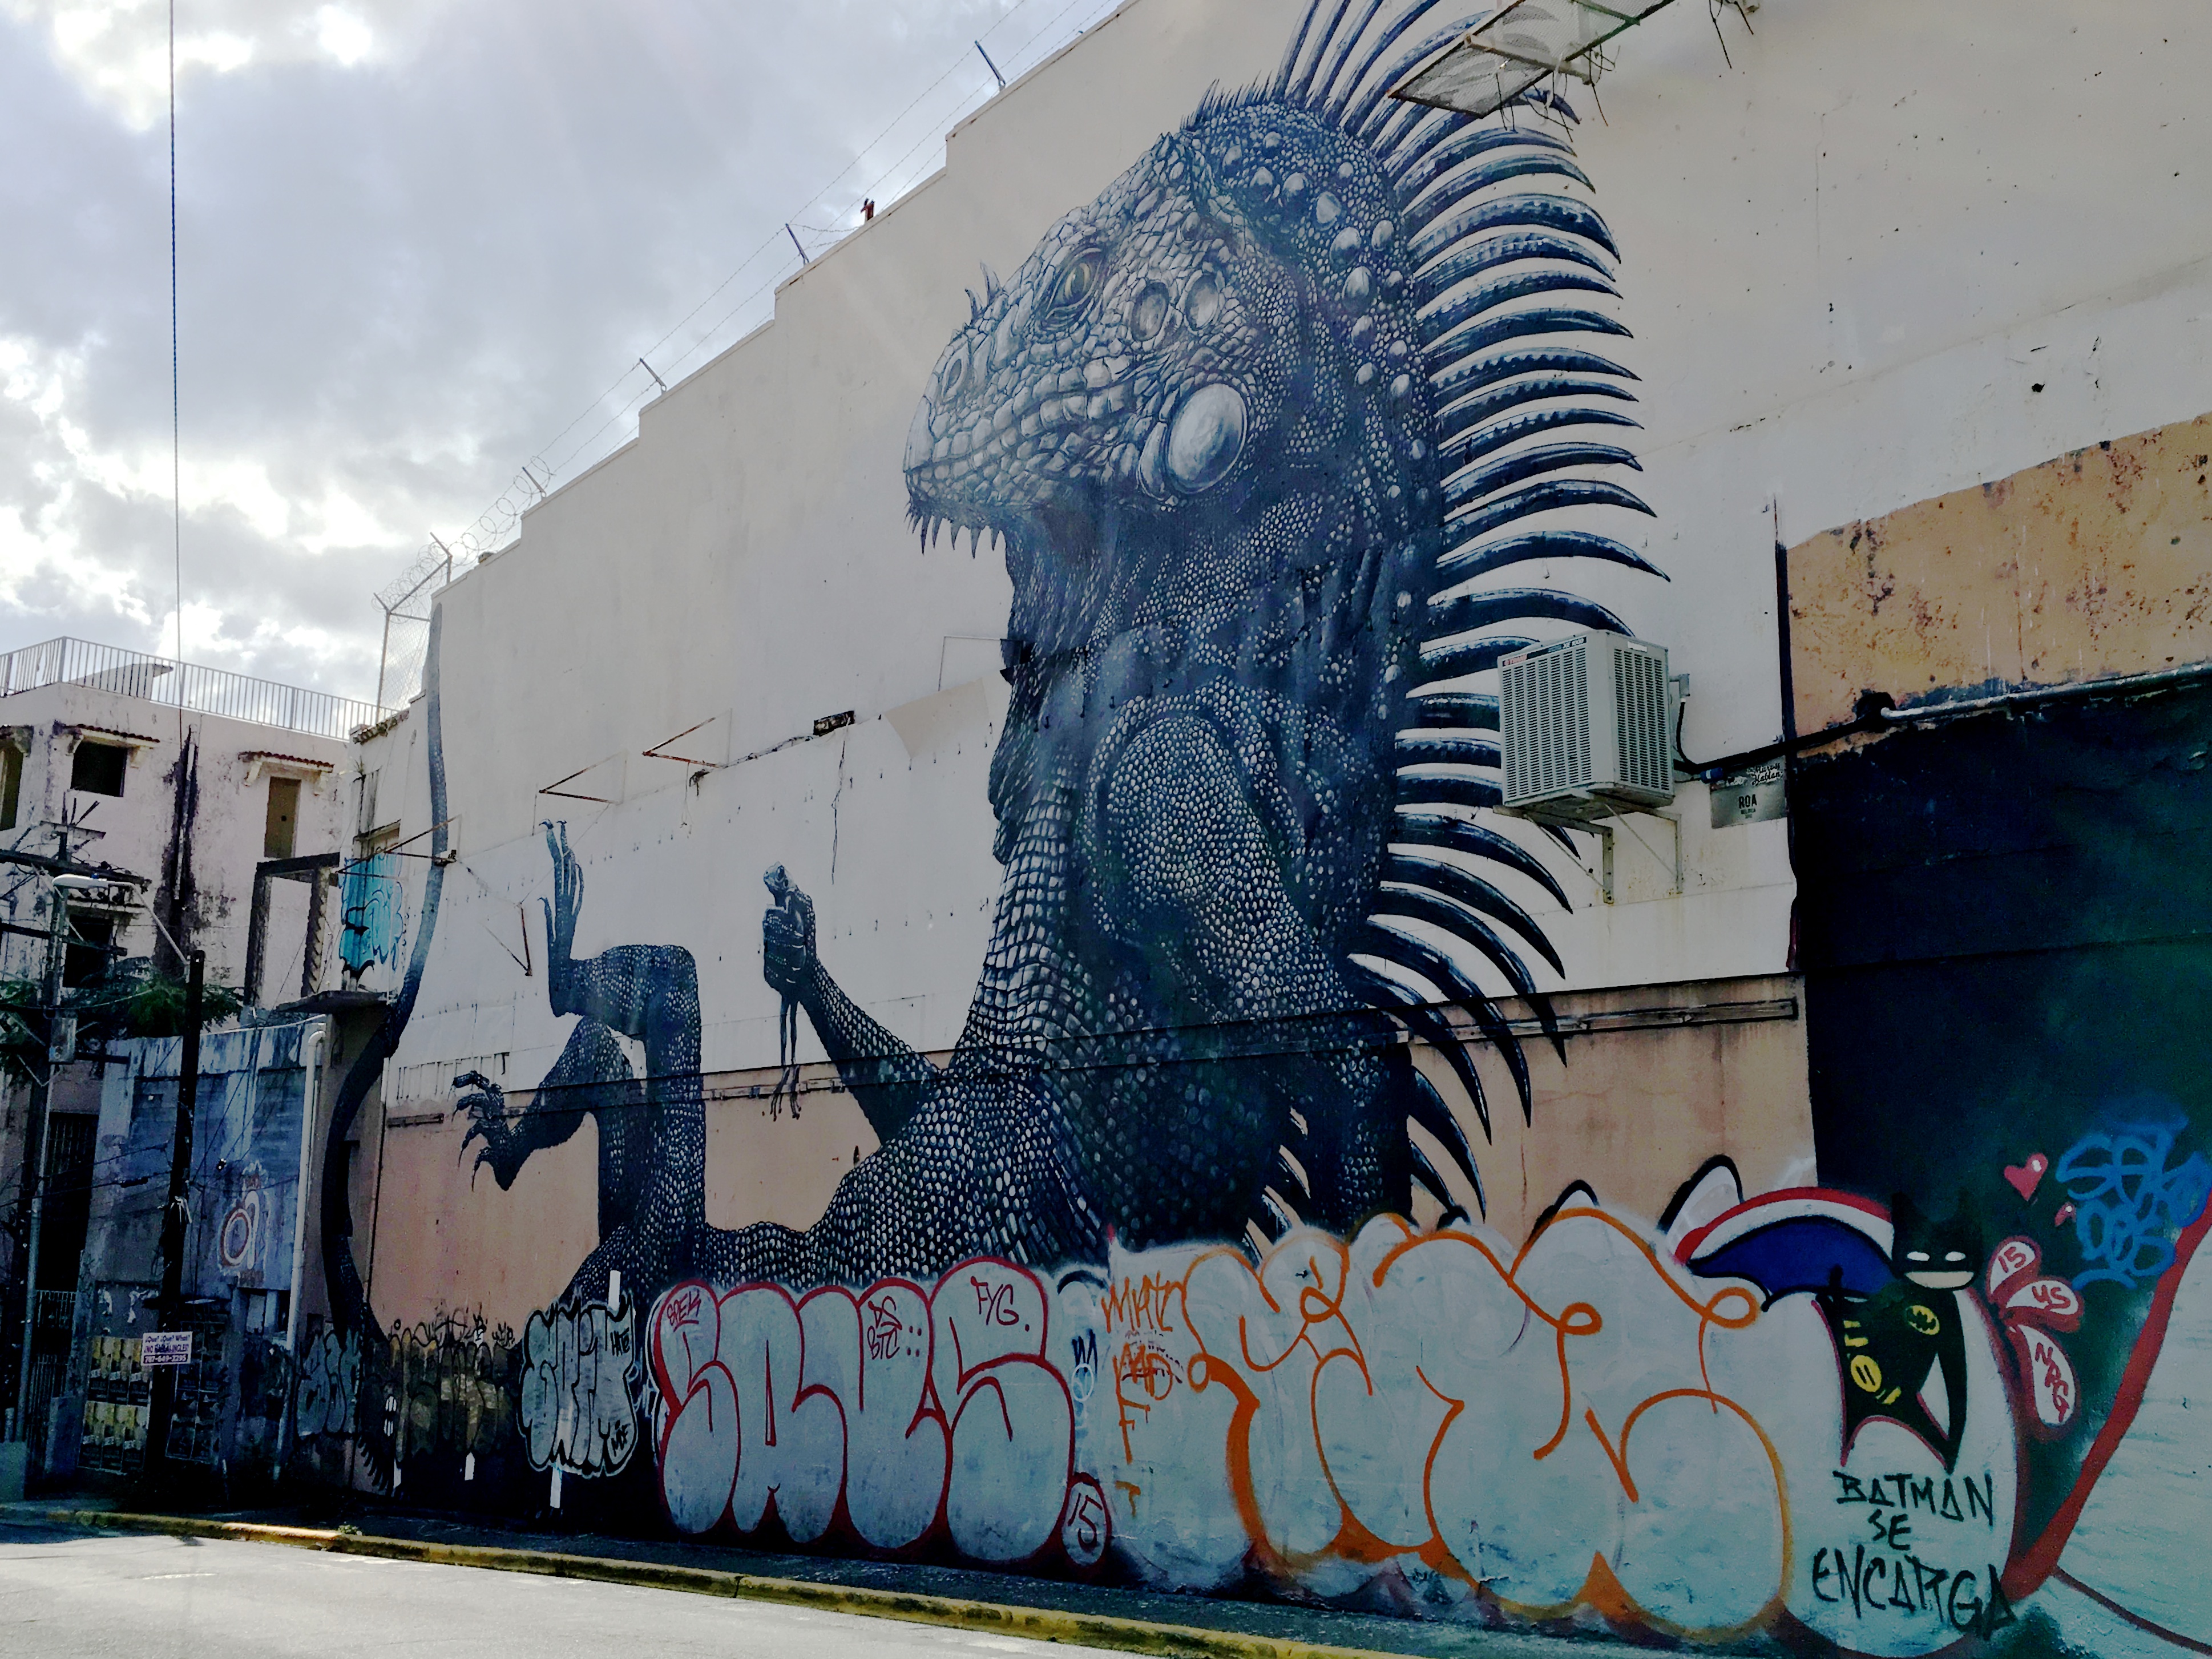
street, wall, graffiti, street art, art, mural, mrual, godzilla, urban area